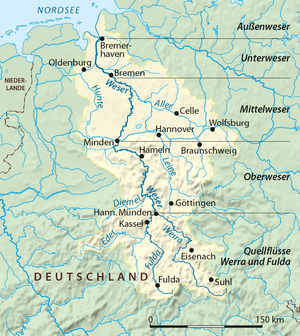
La Weser est un fleuve allemand né de la réunion de deux rivières, la Werra et la Fulda, qui confluent en Basse-Saxe à Hann. Münden. Après un parcours de 452 km, elle se jette dans la mer du Nord au niveau de Bremerhaven grâce à un grand estuaire, dans lequel se manifeste un phénomène de mascaret sur une longueur de 89 km.